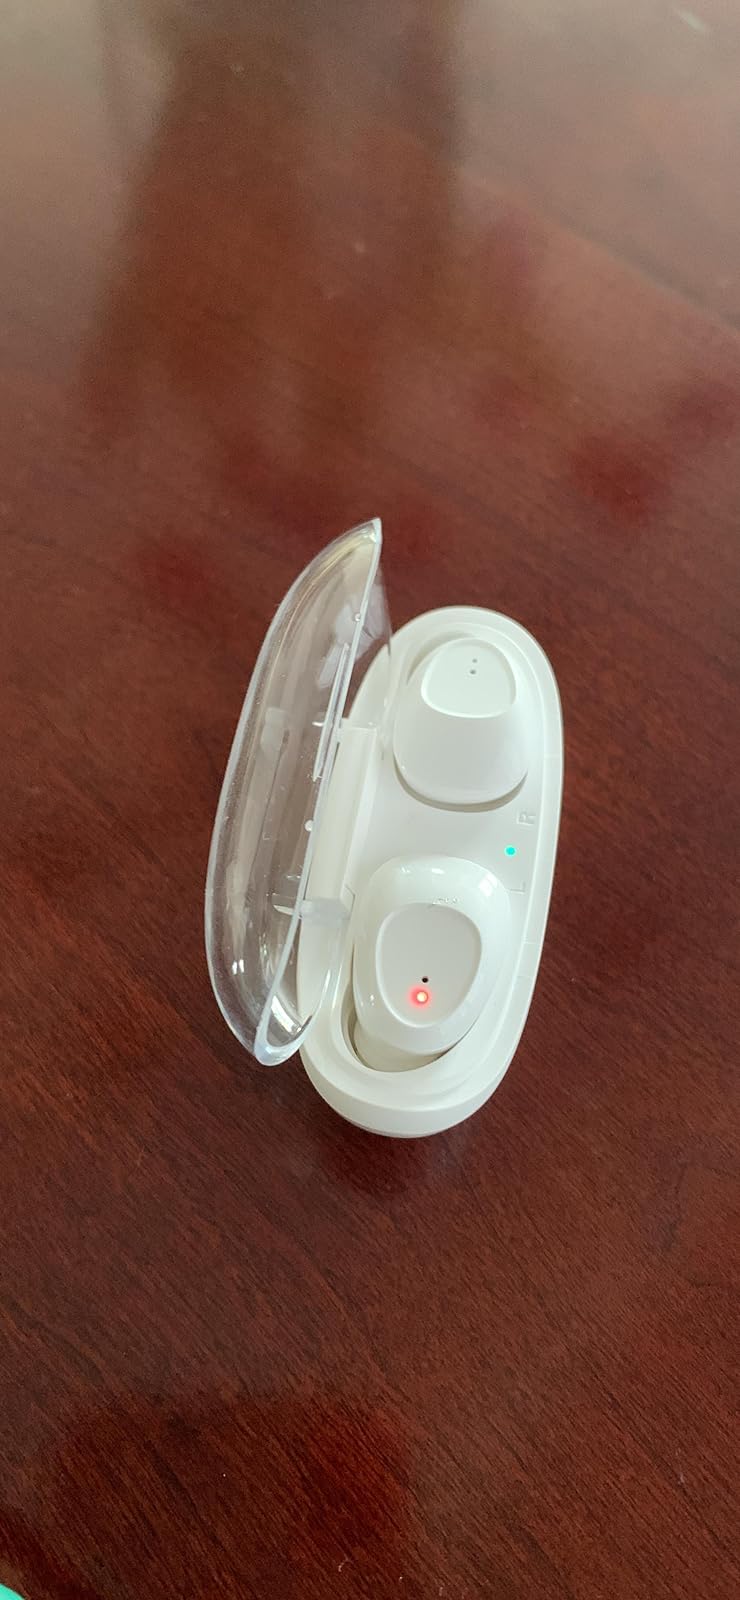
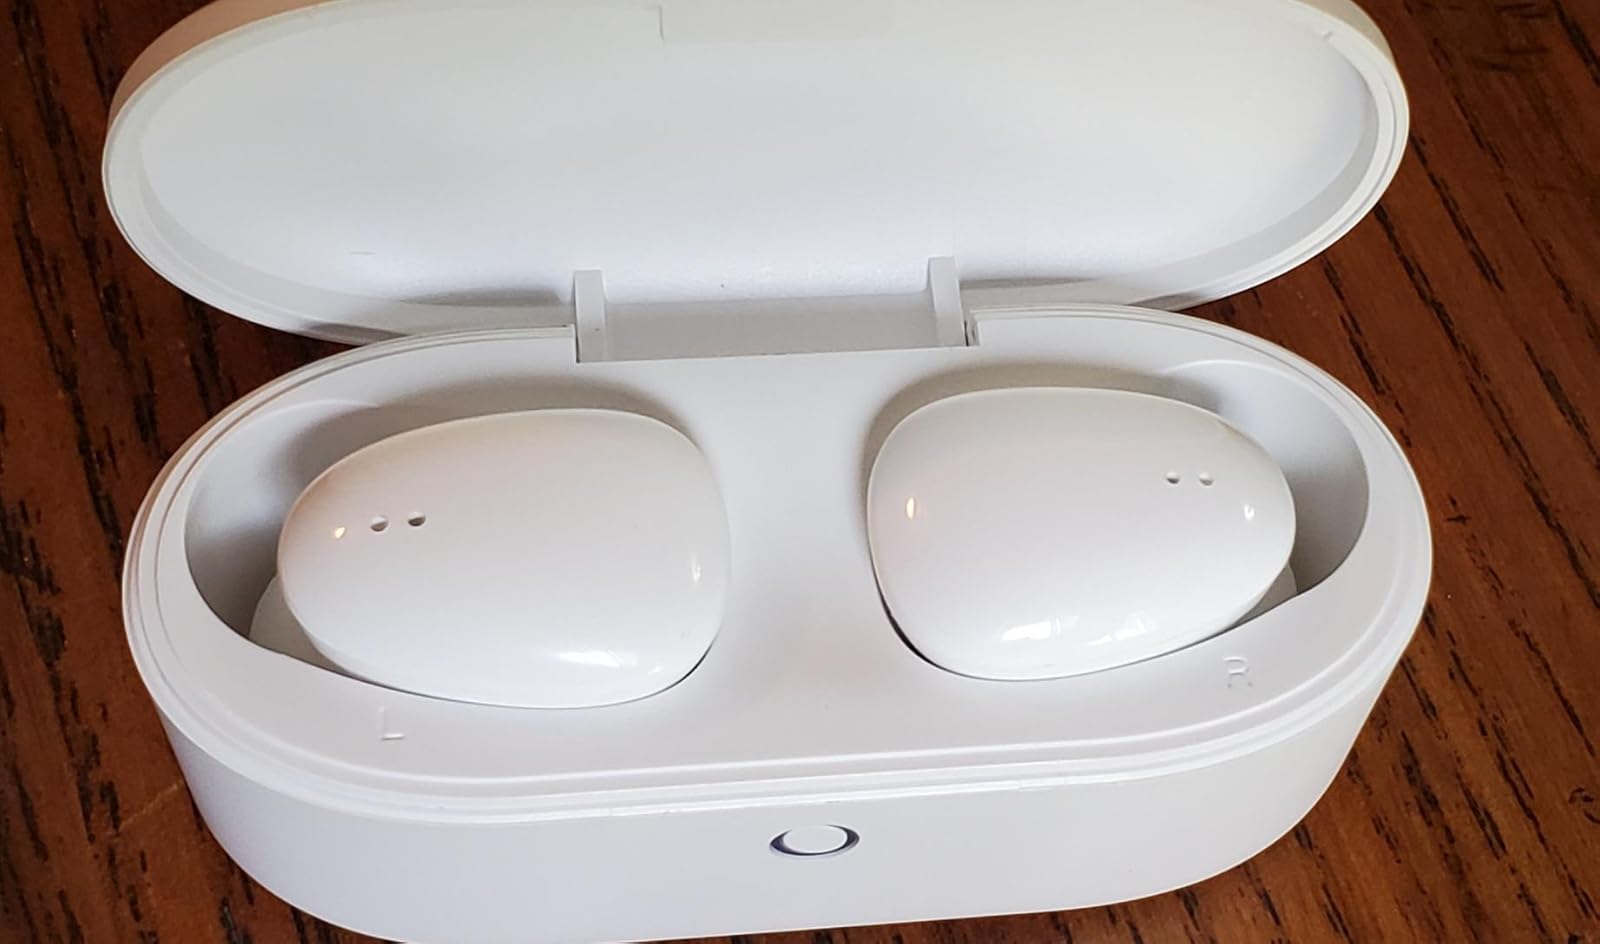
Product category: earbuds
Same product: no